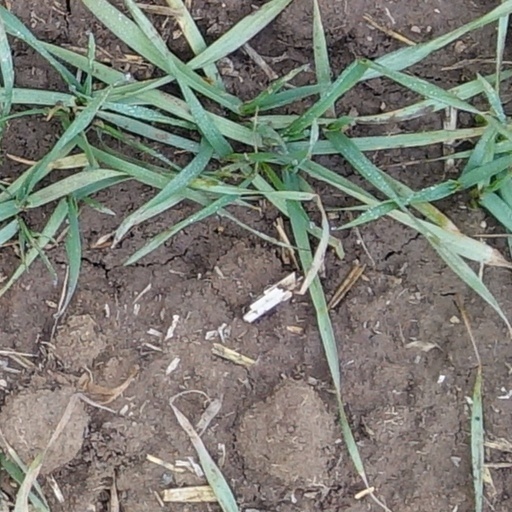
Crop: wheat